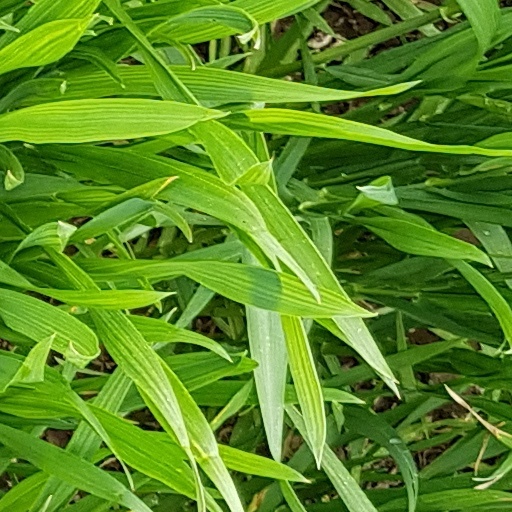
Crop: wheat